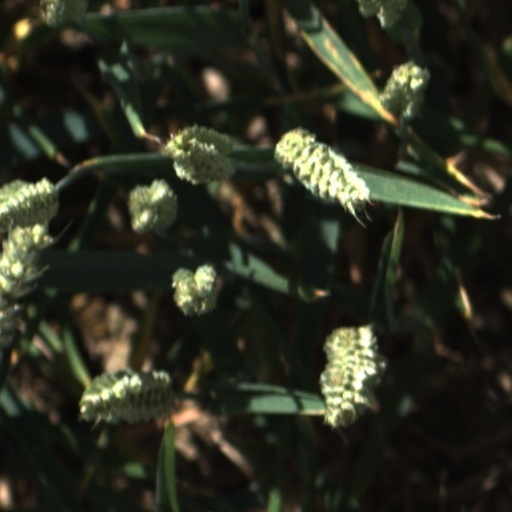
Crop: wheat